Marius Plamondon

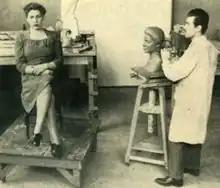
The soprano Muriel Hall and her husband Marius Plamondon

Marius Plamondon (1914–1976) was a Canadian sculptor and stained glass artist who made a significant contribution to the revival of the art of stained glass in Quebec during his lifetime. His most famous work is the set of ten stained glass windows he made for Saint Joseph's Oratory, Montreal.